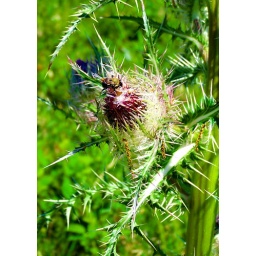
prickly weed: a prickly composite plant with dense, usually purple, flower heads surrounded by thorny bracts.